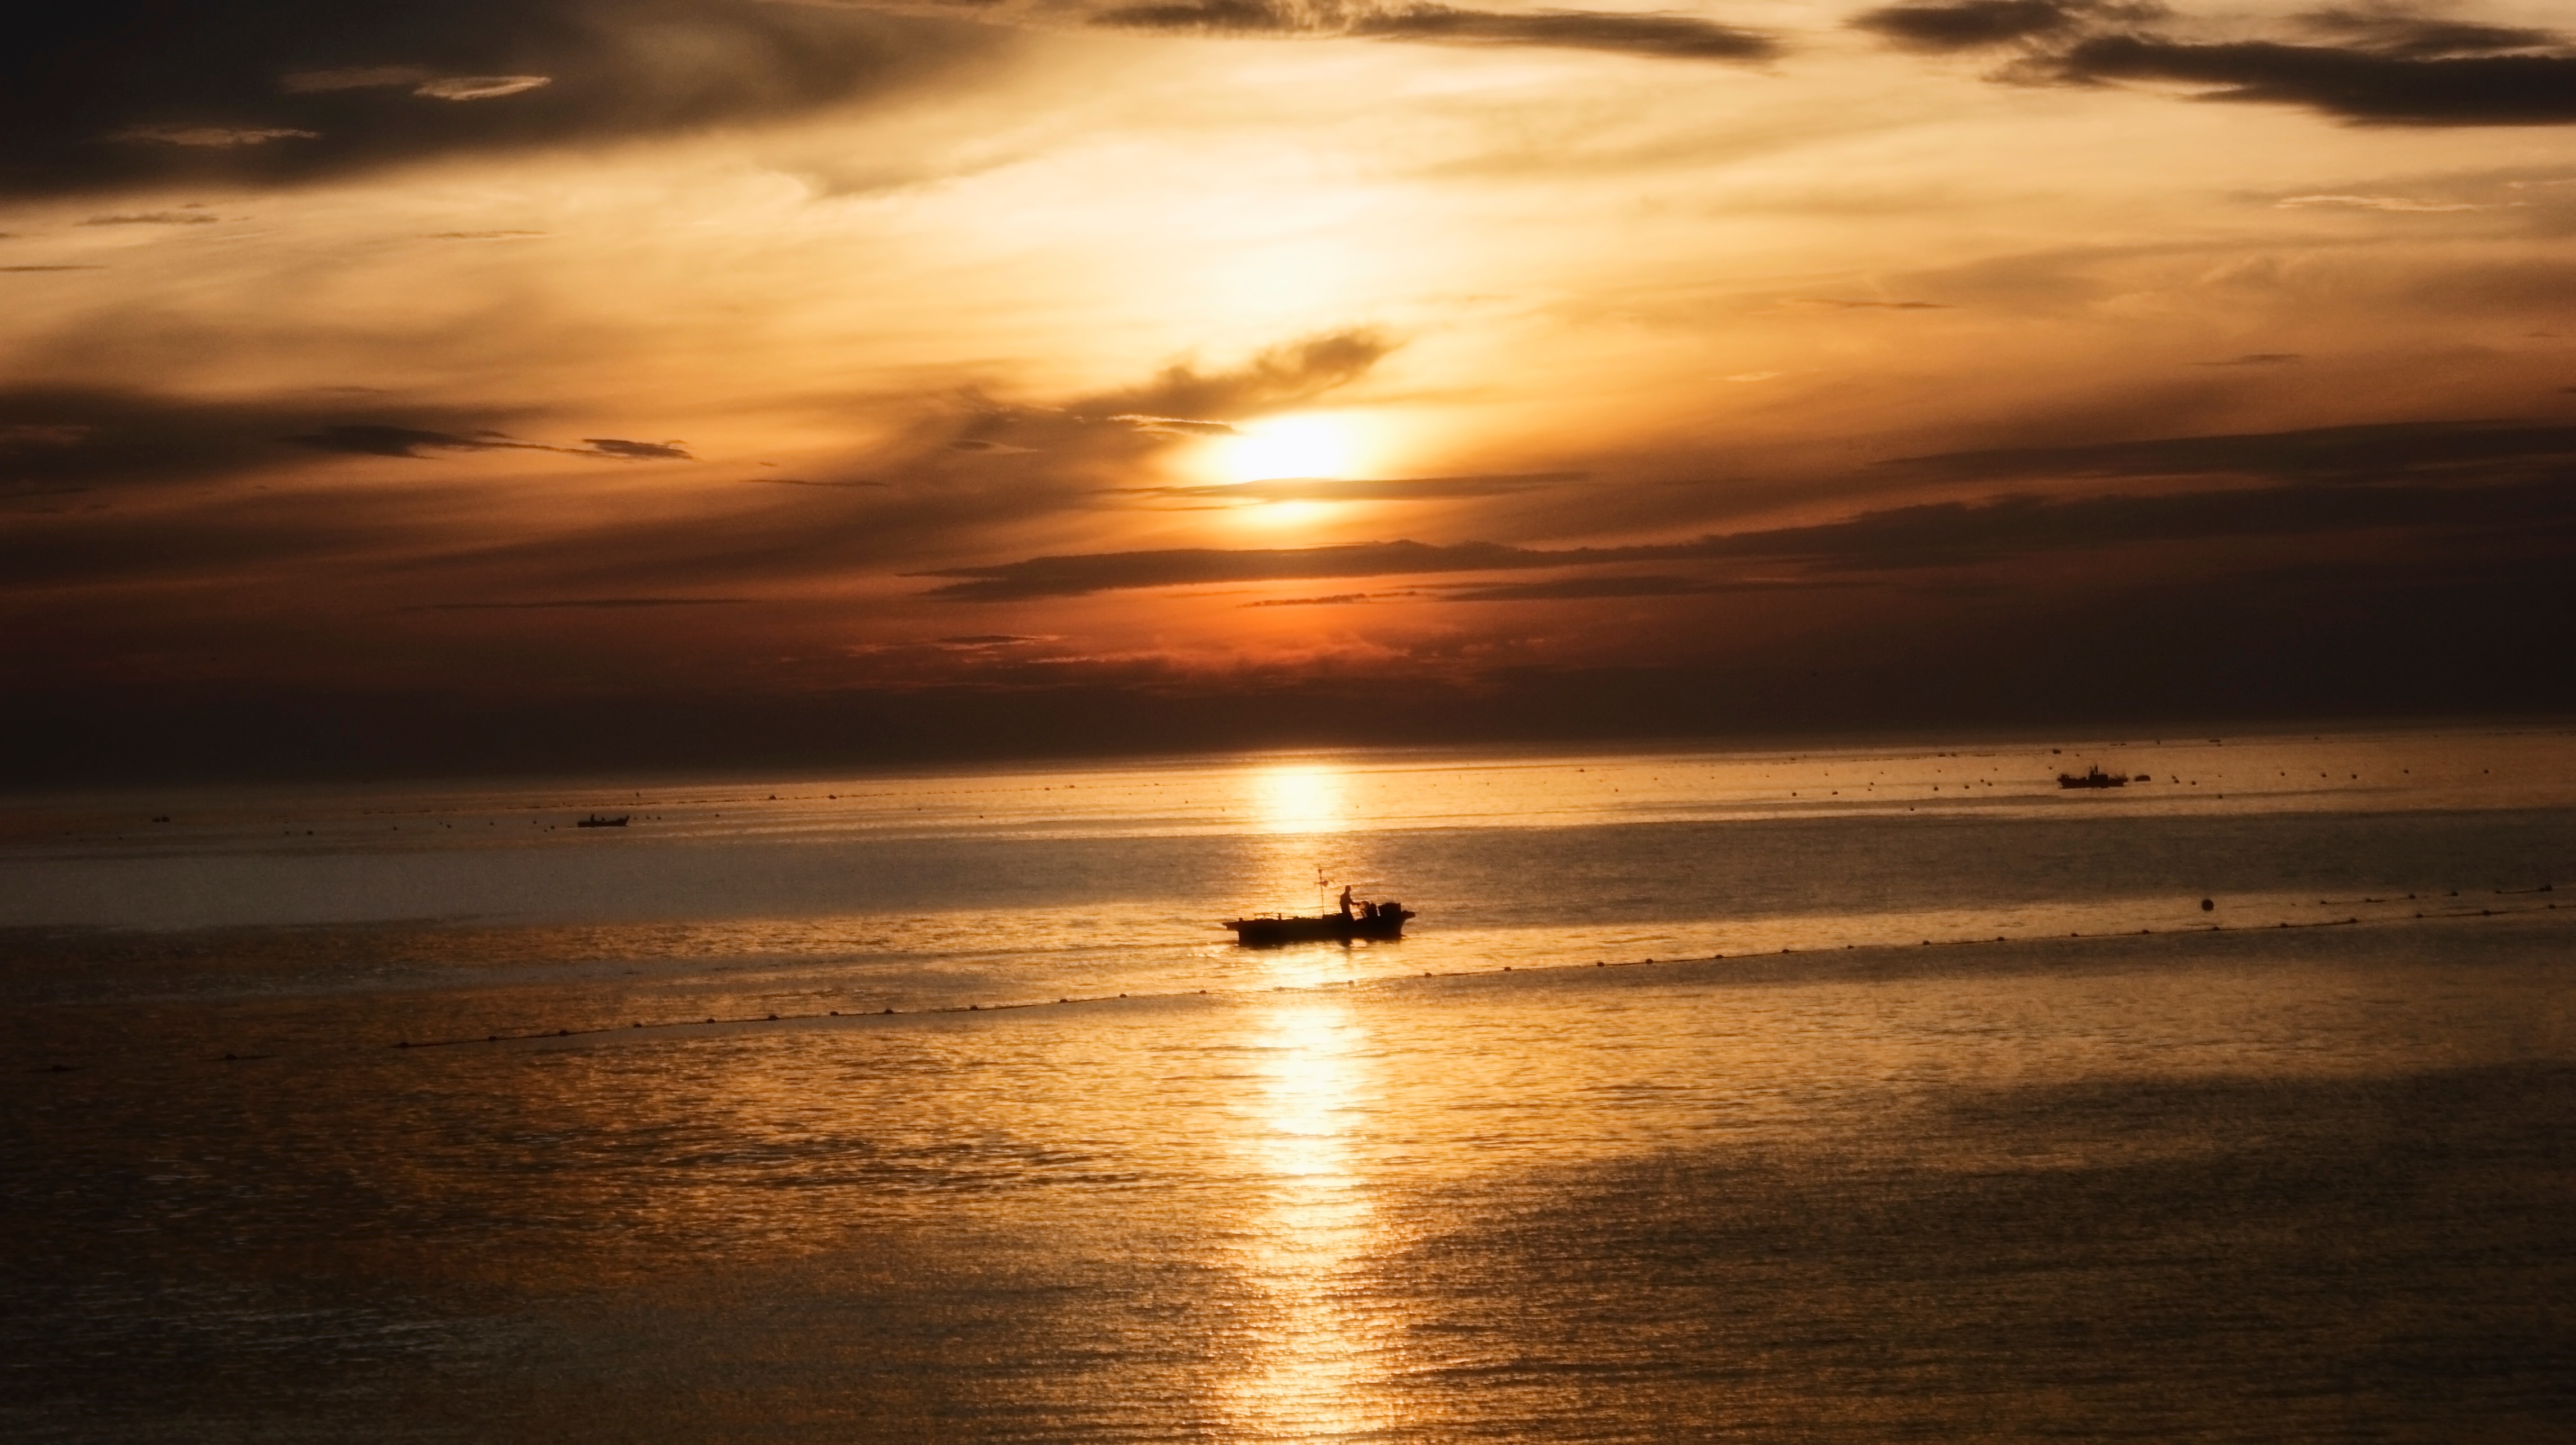
beach, sea, coast, water, ocean, horizon, cloud, sky, sun, sunrise, sunset, boat, sunlight, morning, shore, wave, dawn, dusk, evening, reflection, afterglow